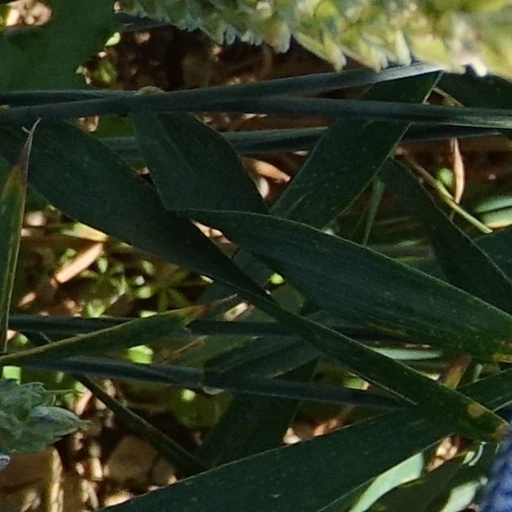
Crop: wheat